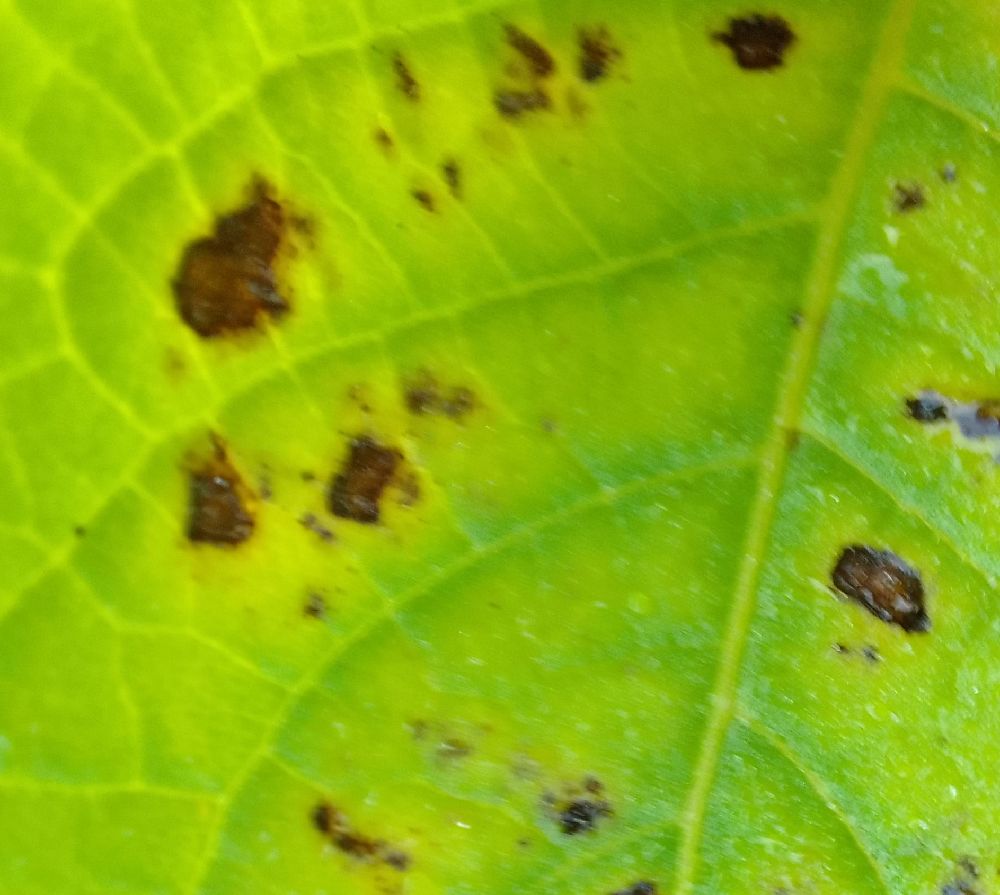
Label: Early blight